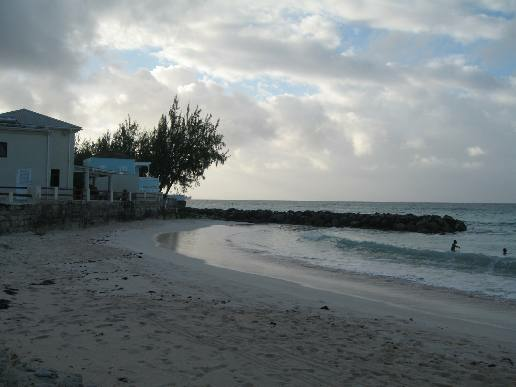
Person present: No